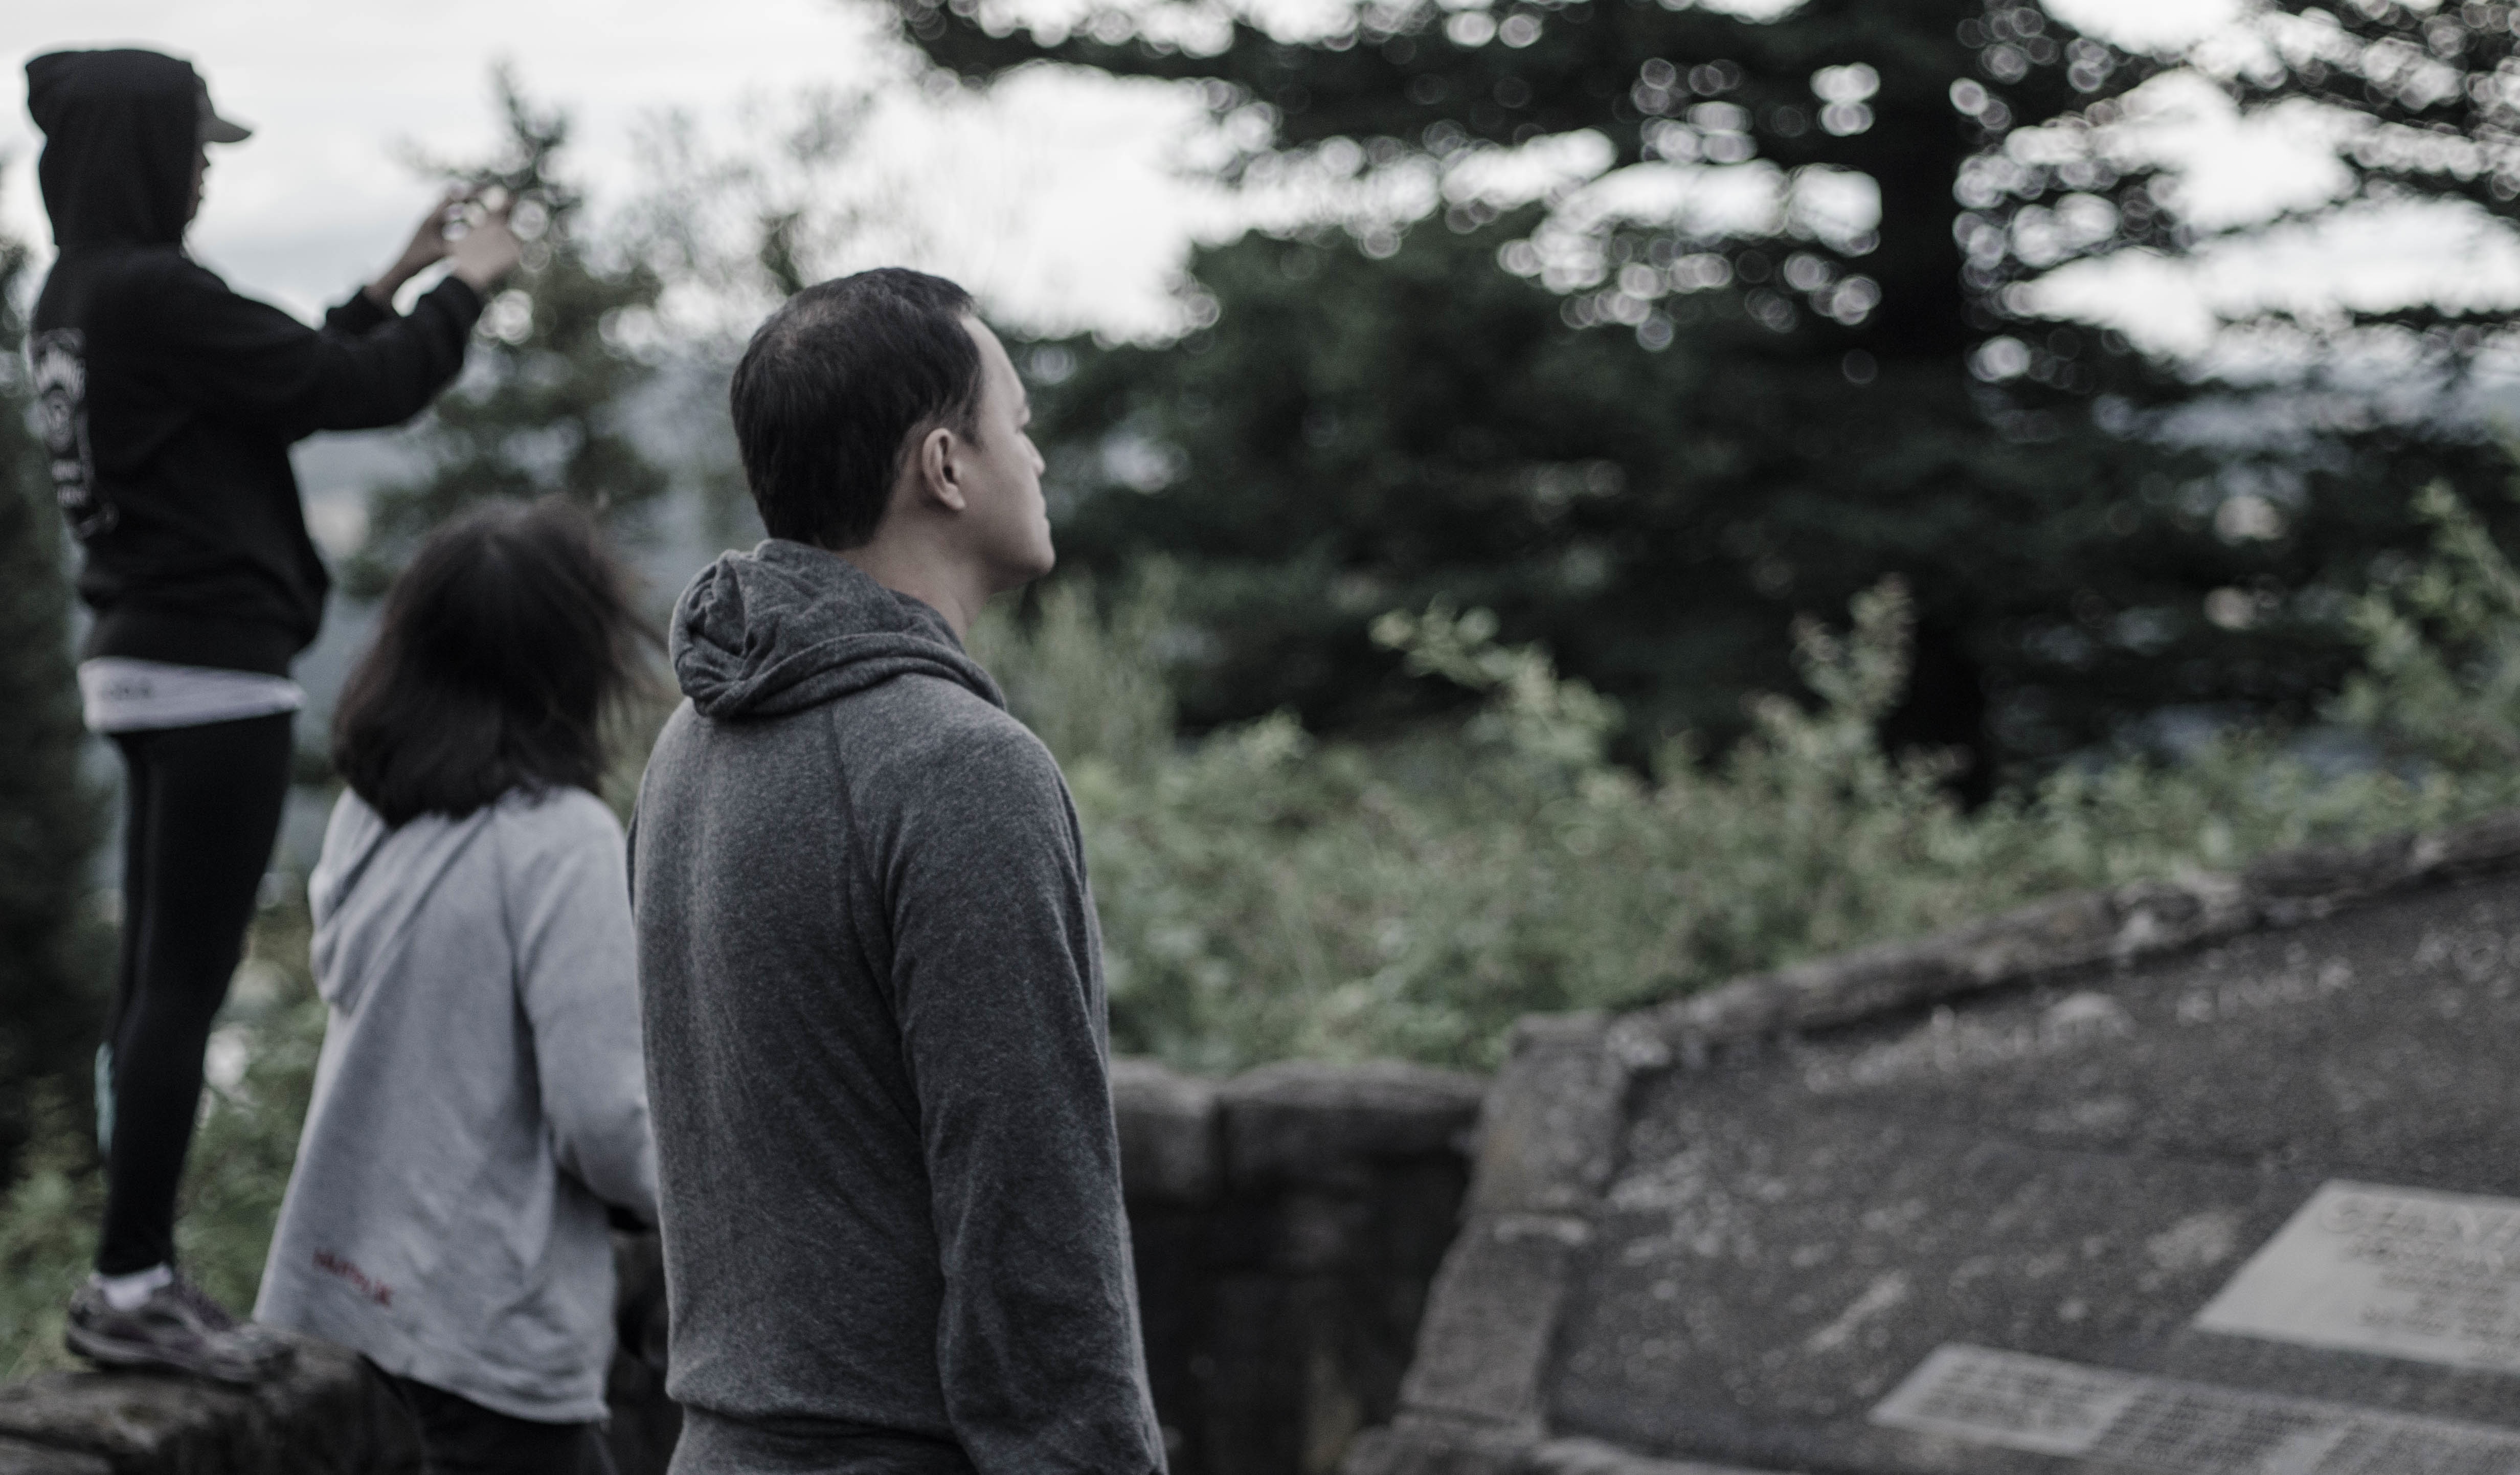
people, spring, photograph